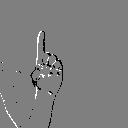
ASL letter: z